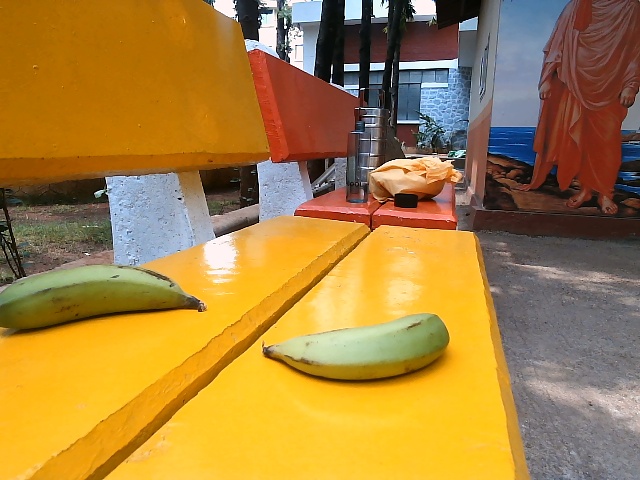
Label: Raw_Banana